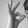
ASL letter: F